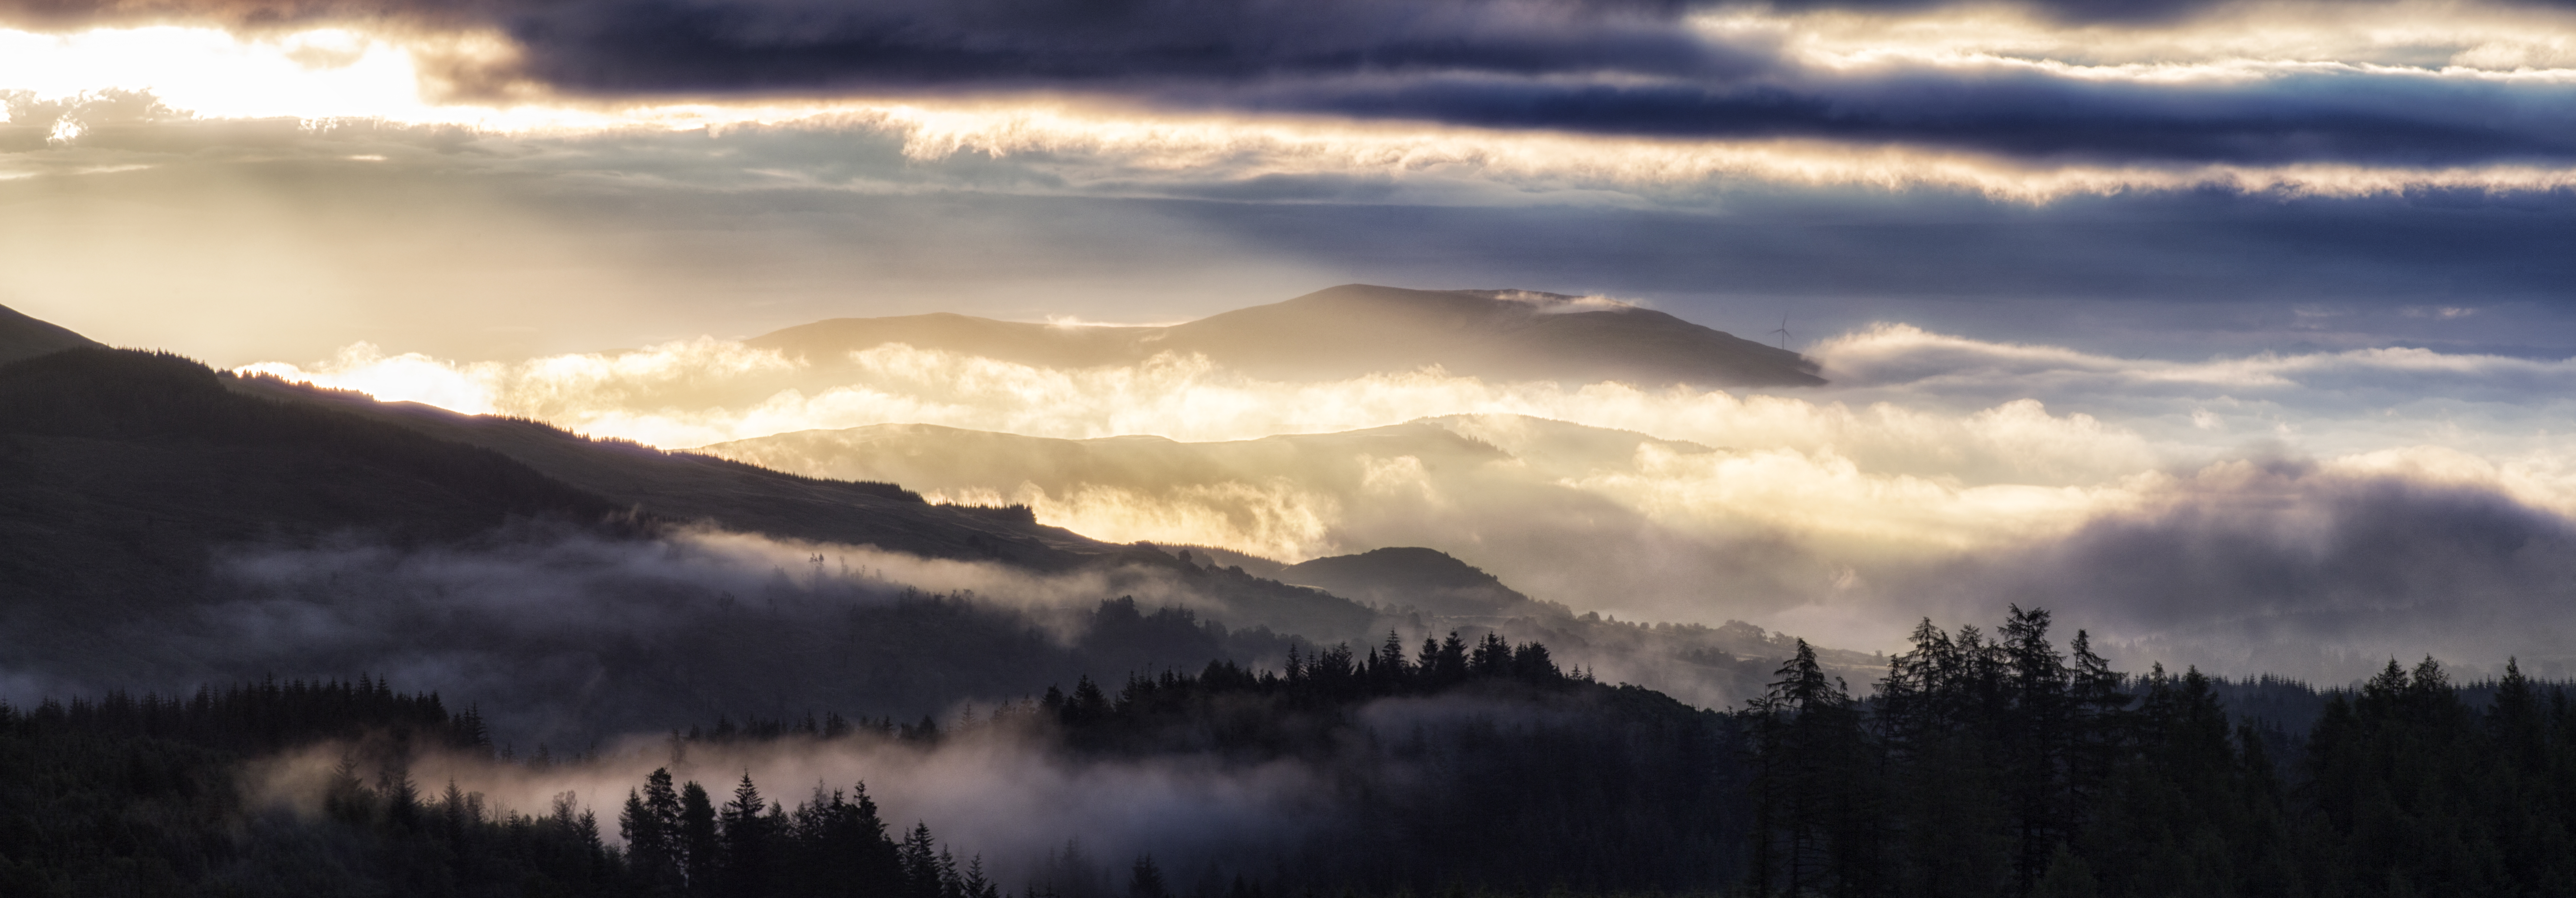
nature, mountain, cloud, sky, sunrise, sunset, mist, sunlight, morning, dawn, atmosphere, mountain range, dusk, evening, reflection, weather, clouds, mountains, scotland, morningmist, trossachs, benledi, meteorological phenomenon, atmospheric phenomenon, mountainous landforms